Reign of Juan Carlos I

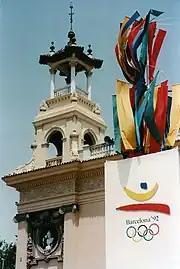
Photograph showing the logo of the 1992 Summer Olympics.

In addition, it was also concerned with the "modernization" of productive structures, through an ambitious program of "industrial reconversion". Obsolete or ruinous companies were closed and credits were given to companies to introduce the necessary technological improvements to make them more competitive, among other measures. The most affected sectors were the steel and shipbuilding industries, especially the large public companies inherited from Franco's regime. Not coincidentally, it was in these sectors where the most important conflicts took place, with a proliferation of clashes between workers and the forces of public order, the most serious being those of Sagunto. This program was accompanied by heavy investments in infrastructure ─ thanks mainly to the European funds that arrived after the entry into the EEC ─ which allowed Spain to equip itself with a network of highways and freeways and to start the construction of the first high-speed rail line between Madrid and Seville that started operations in 1992.